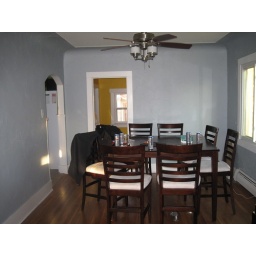
To do list for this room - -Paint window trim-Window coverings-Hang pictures-Buy a rug for under the table